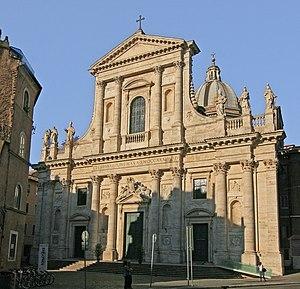
Le Baptême du Christ est une sculpture d'art chrétien en marbre de 1634, chef-d'œuvre baroque du sculpteur italien Francesco Mochi sur le thème biblique du baptême du Christ par Saint Jean le Baptiste, exposée à l'église San Giovanni Battista dei Fiorentini de Rome en Italie.
Cet article recense les basiliques de Rome, Italie.